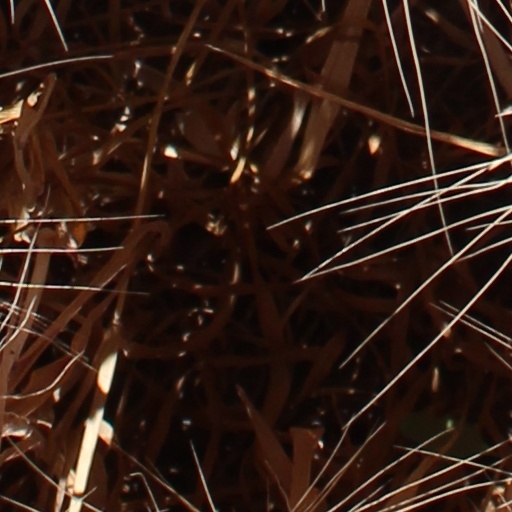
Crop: wheat